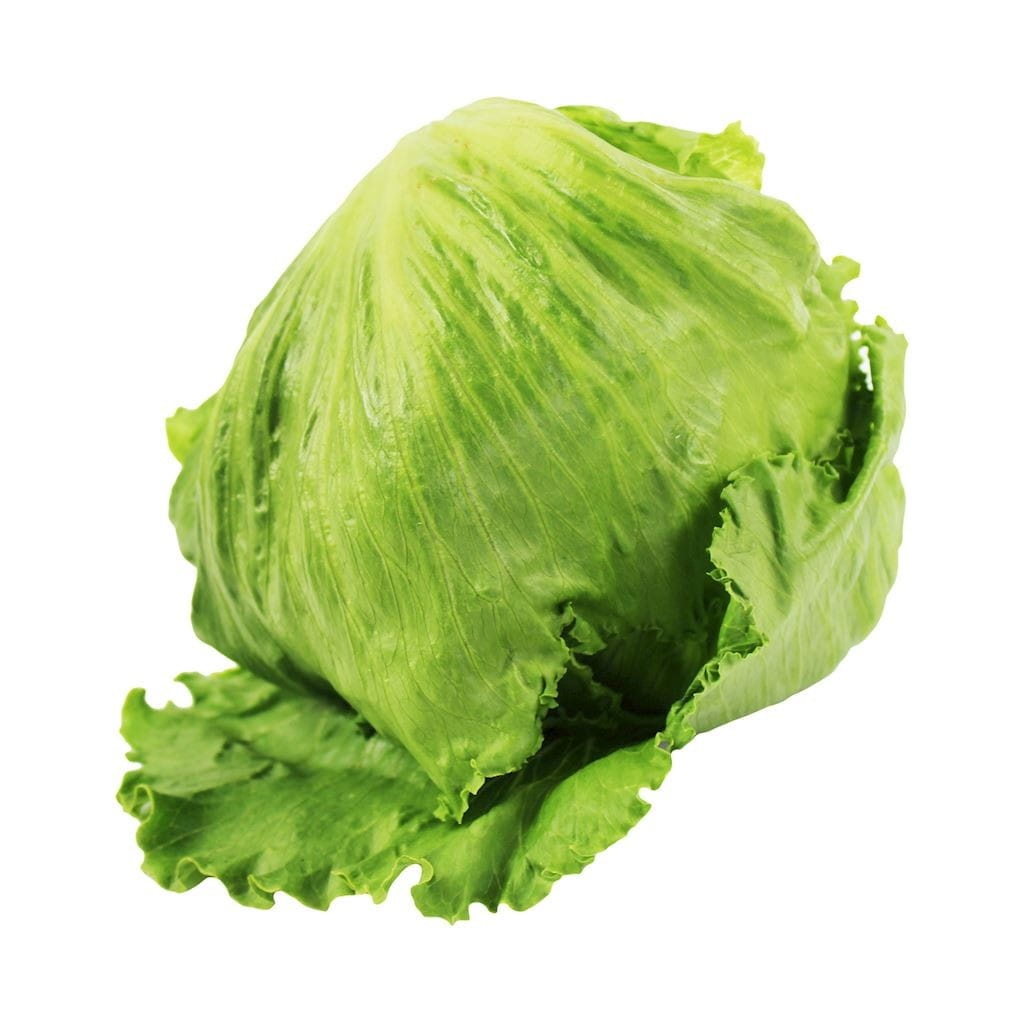
MULTIPACK (Stk.) - BIO FRISCHER SALAT (ca. 5)
- Quelle für Vitamine und Mineralstoffe - may hilft beim Abnehmen - empfohlen für Sandwiches Salatsaat, allgemein bekannt als Kopfsalat, ist eine einjährige Pflanze aus der Familie der Asteraceae. Sie stammt aus den gemäßigten Zonen Europas und Asiens. Ausschließlich kultiviert aus Kompasssalat. Salat zeichnet sich durch den Gehalt an starken Antioxidantien, Zeaxanthin und Lutein aus. Darüber hinaus liefert dieses seit der Antike bekannte einzigartige Gemüse wertvolle Vitamine aus den Gruppen B, C und E. Durch den hohen Gehalt an Ballaststoffen und Folsäure reduziert Salat die Aufnahme von Fetten und Zuckern, die zur Gewichtsabnahme beitragen können. 100 g frische Salatblätter liefern nur ca. 12 kcal. Salat ist ein Gemüse, das aus vielen Salaten und Salaten nicht mehr wegzudenken ist. Es ist auch ein wertvolles Aroma und eine dekorative Ergänzung für Abendessen und Sandwiches. Knuspriger, sonst Eiscremesalat, zeichnet sich durch harte, steife, gewellte Blätter und eine charakteristische Knusprigkeit aus, die beim Verzehr zu spüren ist. Verpackung: Karton. EMPFOHLENE LAGERBEDINGUNGEN EMPFOHLENE LAGERUNG bei 2–6 °C Hersteller - Name und Adresse: BIO PLANET SA, WILKOWA WIEŚ 7, 05-084 LESZNO
Brand: BIO PLANET
Category: Food, Beverages & Tobacco > Food Items > Fruits & Vegetables > Fresh & Frozen Vegetables > Greens > Chicory